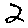
Label: 2